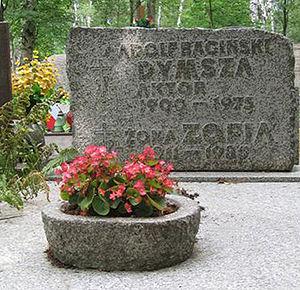
Adolf Dymsza, né Adolf Bagiński le 7 avril 1900 à Varsovie, mort le 20 août 1975 à Góra Kalwaria, était un artiste de cabaret et acteur polonais. Il fut également ingénieur du son.